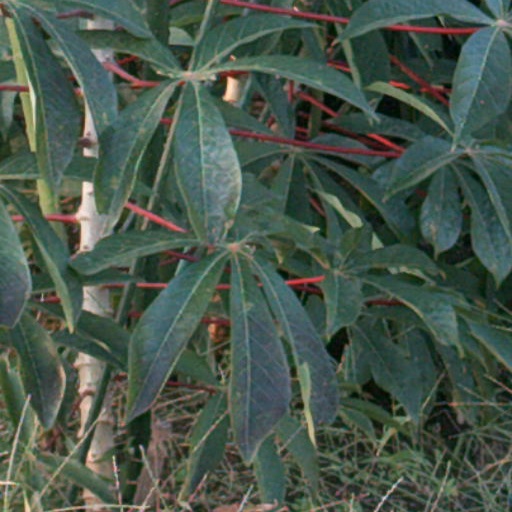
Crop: cassava